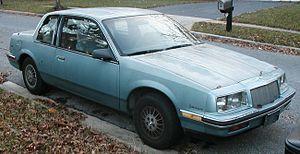
Le nom Buick Somerset fut d'abord utilisé par le constructeur américain Buick entre 1980 et 1984 pour désigner une édition spéciale du modèle Regal à propulsion.